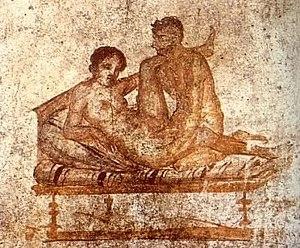
La prostitution désigne une forme d'échange économico-sexuel ponctuelle, explicite et préalablement négociée. Elle recouvre généralement un espace social hétérogène composé souvent d’individus issus de milieux modestes ou très modestes, parfois marginaux, qui trouvent dans cette activité un moyen d’existence et de subsistance. Elle est à 80 % exercée par des femmes même s'il existe une prostitution masculine. Les études sur la prostitution montrent que « l'immense majorité des clients de la prostitution sont des hommes ». En France, selon les chiffres de la proposition de loi visant à sanctionner les clients de prostituées de 2013, 99 % des clients sont des hommes alors que 85 % des prostituées sont des femmes. En 2012, de 40 à 42 millions de personnes se prostituent dans le monde, neuf sur dix d'entre elles dépendent d'un proxénète et les trois quarts d'entre elles ont entre 13 et 25 ans. Le statut légal de la prostitution varie selon les pays et peut également être classé de l'illégalité aux activités légales professionnelles. En 2010, les revenus annuels de la prostitution sont estimés à plus de 187 milliards de dollars.